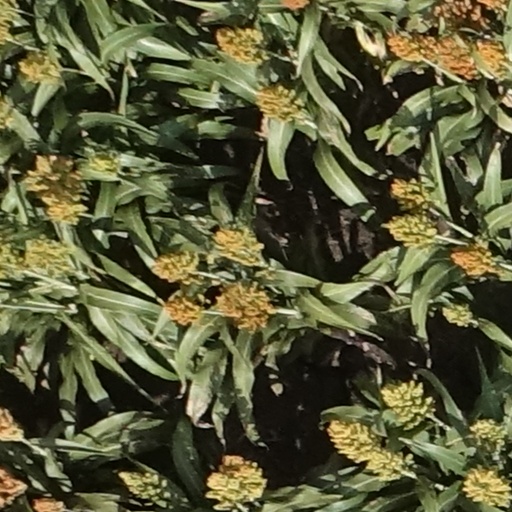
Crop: sorghum